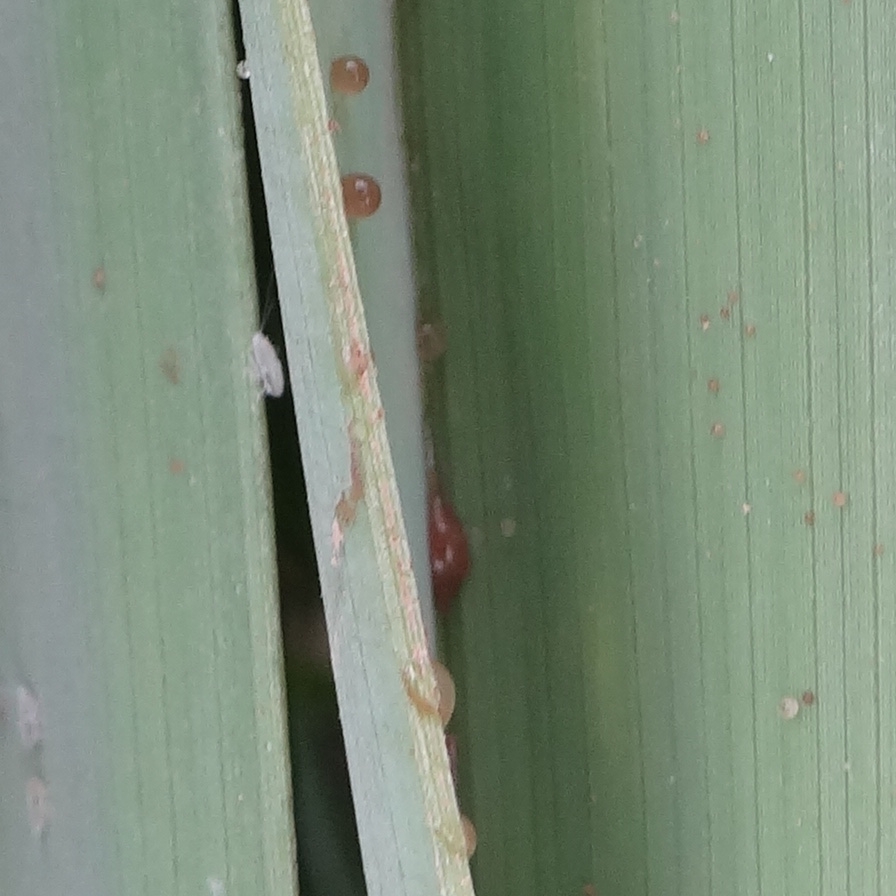
Label: Dubas